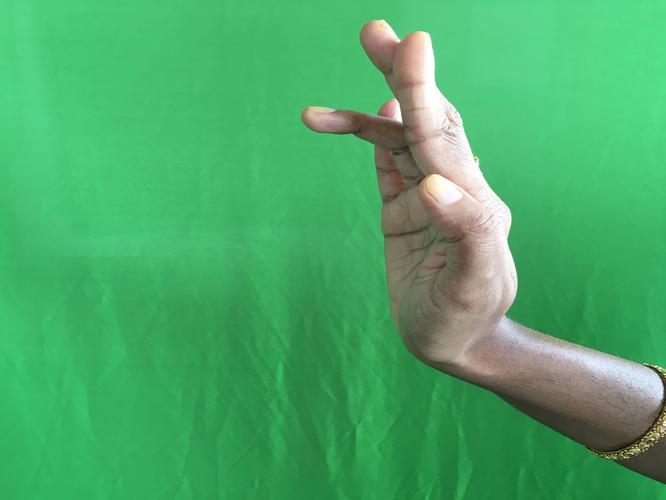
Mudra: Tripathaka
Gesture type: single_hand